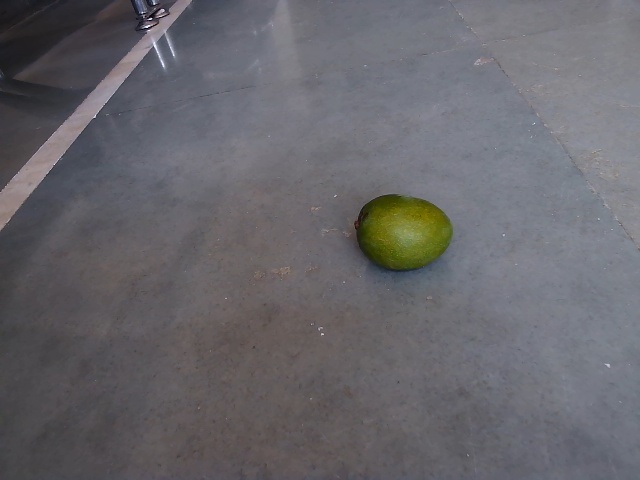
Label: Raw_Mango